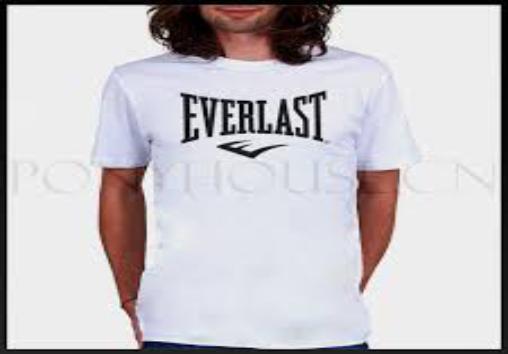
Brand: Everlast
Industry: Clothes